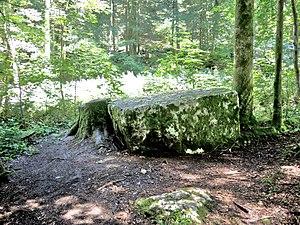
La pierre d'autel
Saint-Maurice-Crillat est une commune française située dans le département du Jura en région Bourgogne-Franche-Comté.